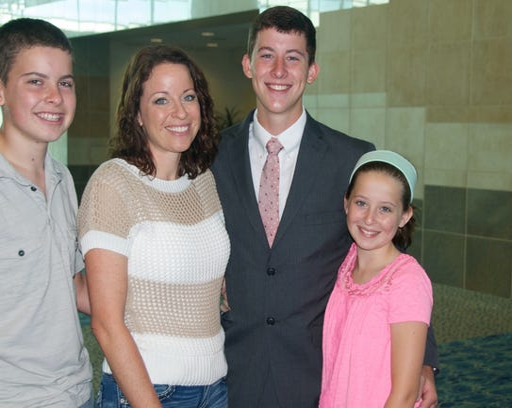
family took him to the airport to say